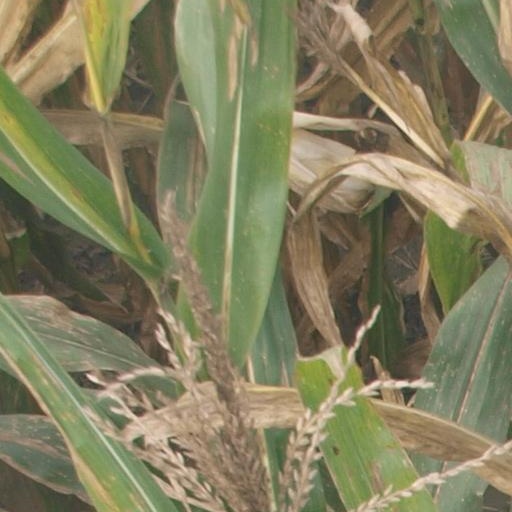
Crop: maize; corn